Nozarego

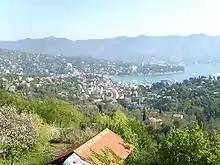
Santa Margherita itself viewed from Nozarego

Nozarego is a village in the commune of Santa Margherita Ligure in Liguria, Italy. It is a natural terrace over the Bay of Tigullio. Here there is the church of Santa Maria Assunta with a cobbled square in typical Ligurian style. From Nozarego, there are also several trails leading to the park of Portofino. Nozarego is located on a small road which runs between 2 areas of Santa Margherita. There's a much smaller slip road which comes from outside Nozarego and runs into it as well although there's no link between the 2 streets in Nozarego itself.